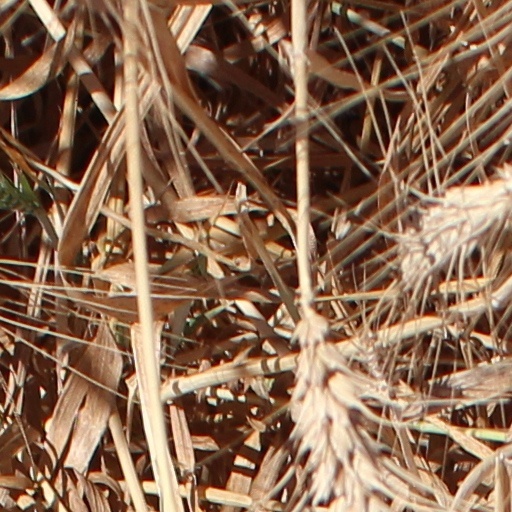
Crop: wheat